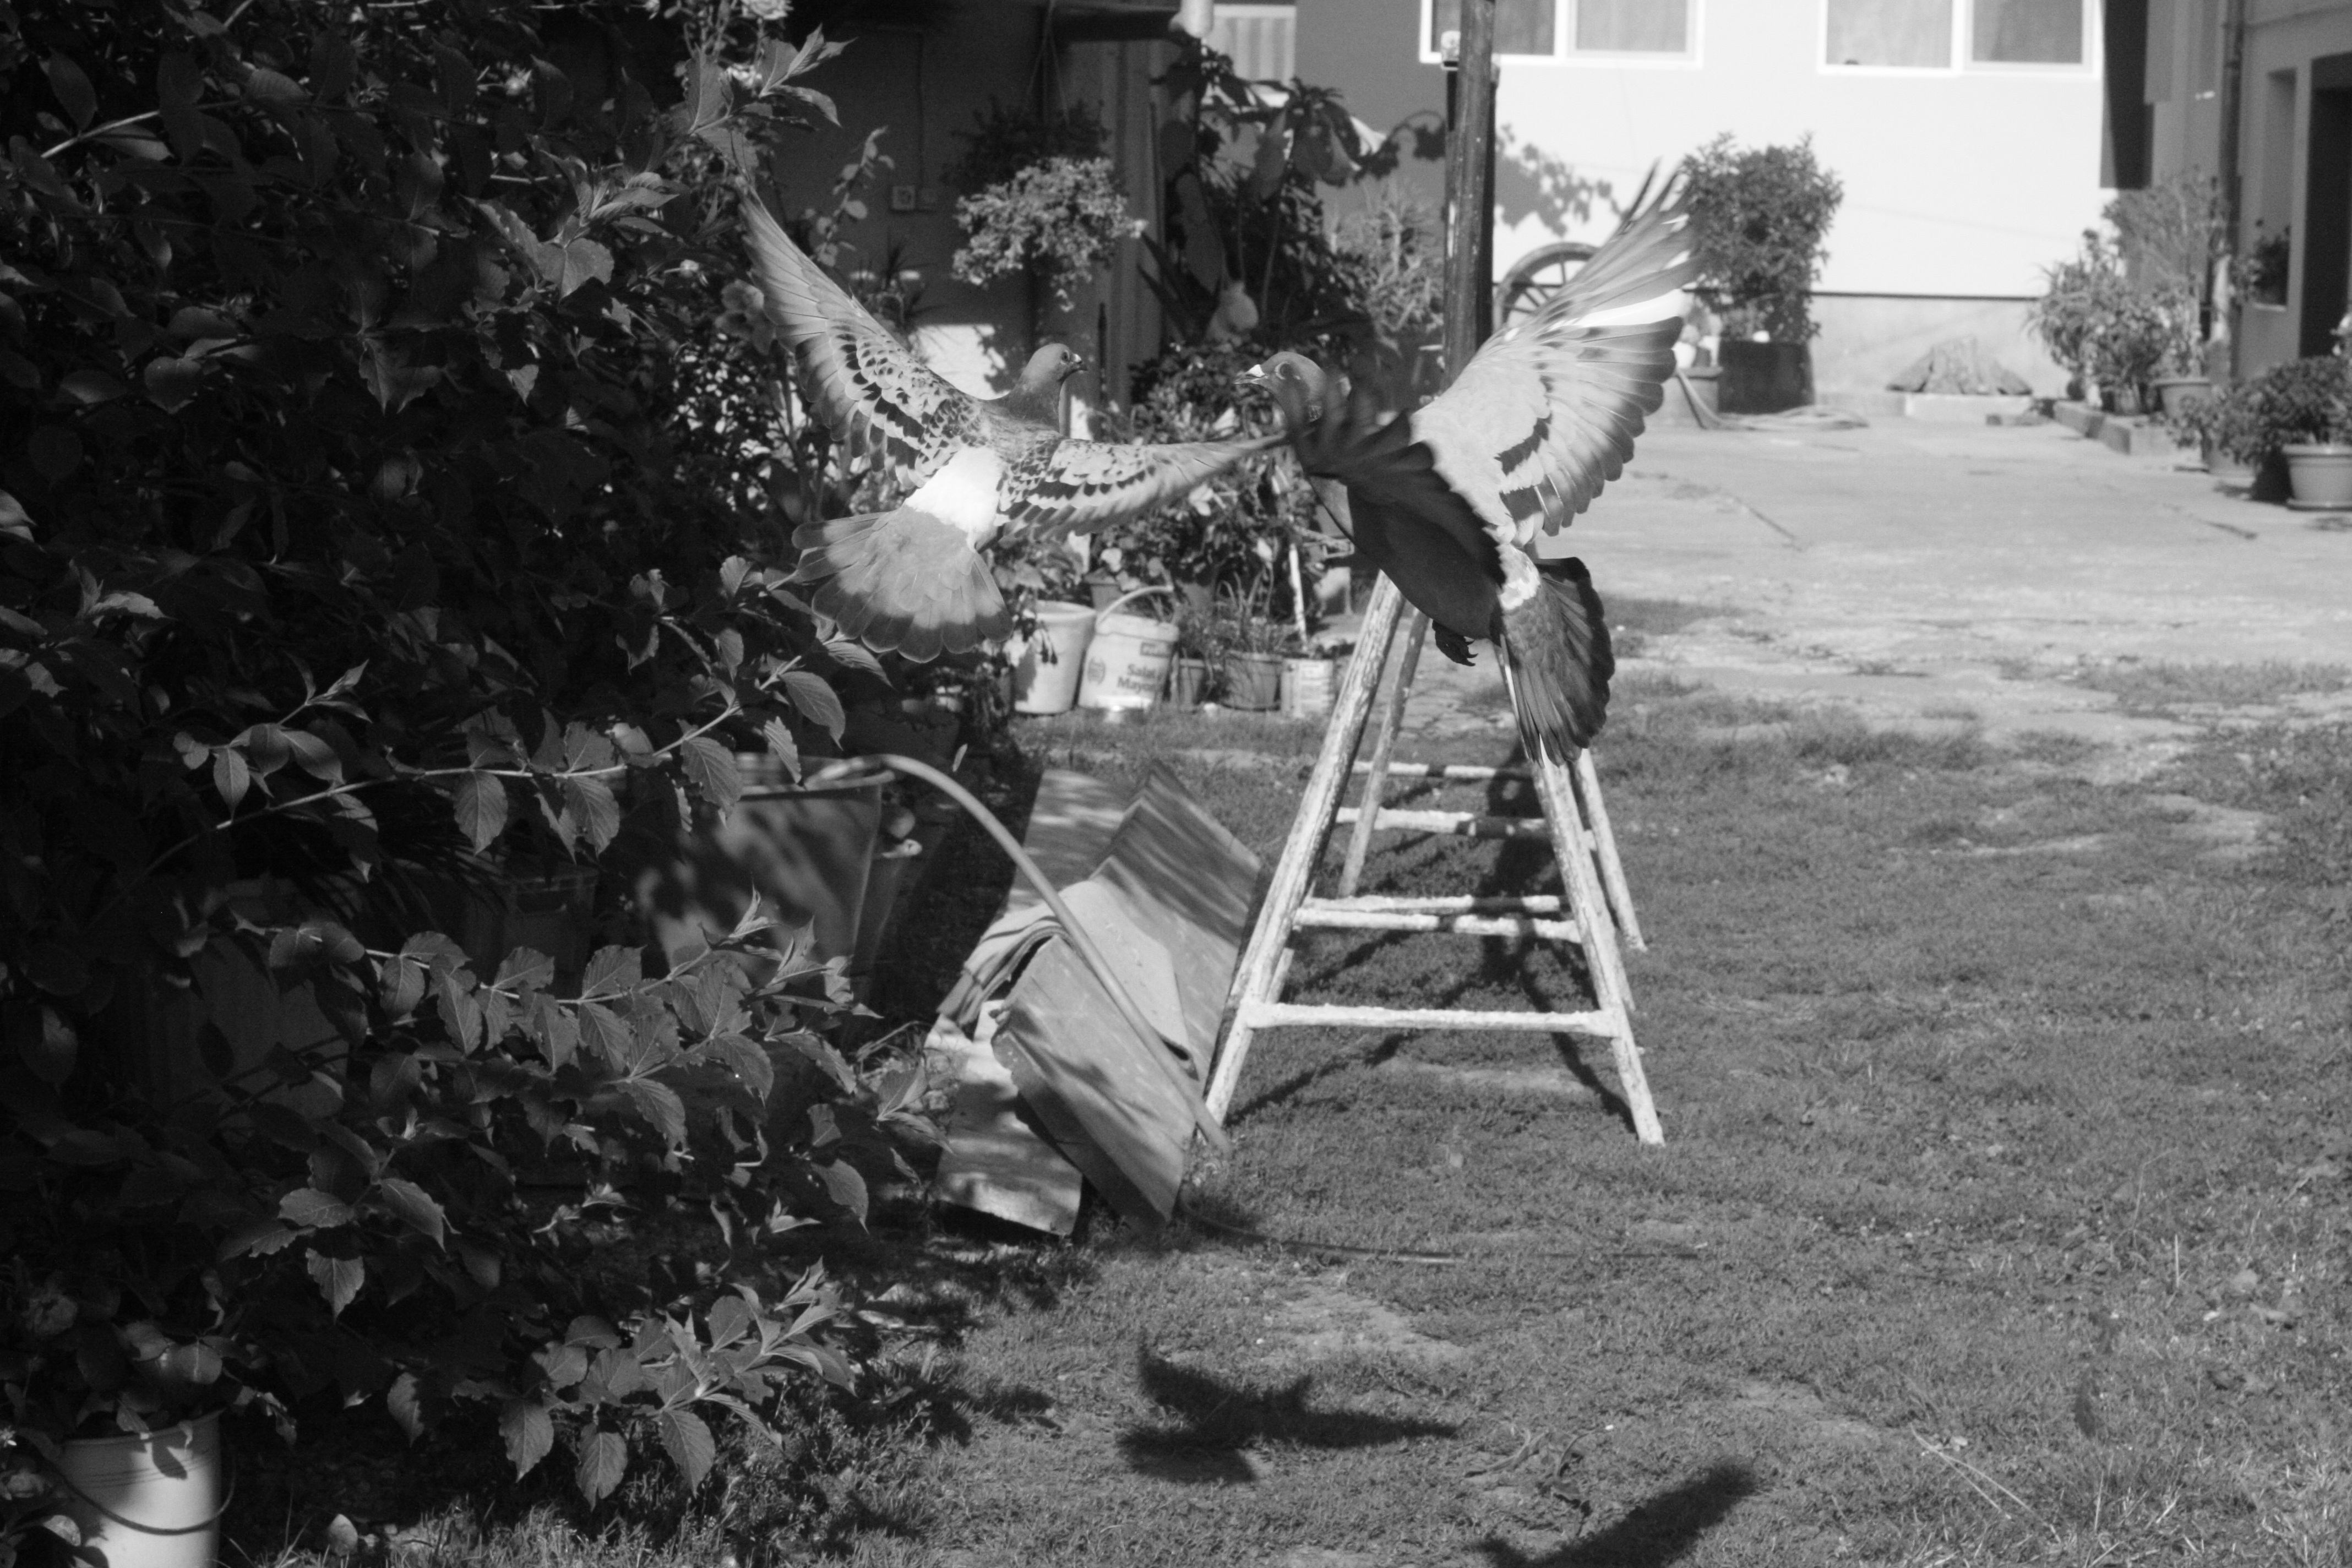
black and white, people, white, photography, spring, black, monochrome, photograph, image, monochrome photography